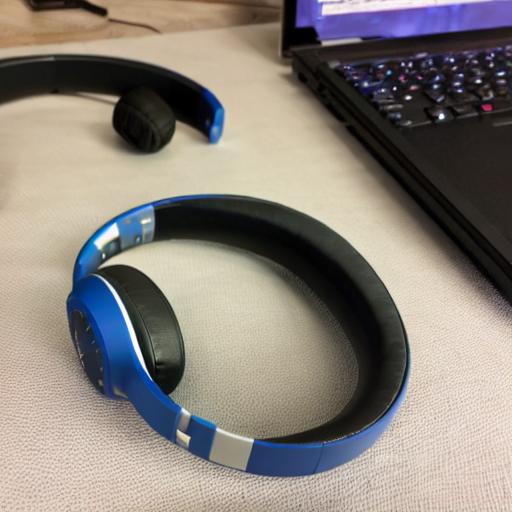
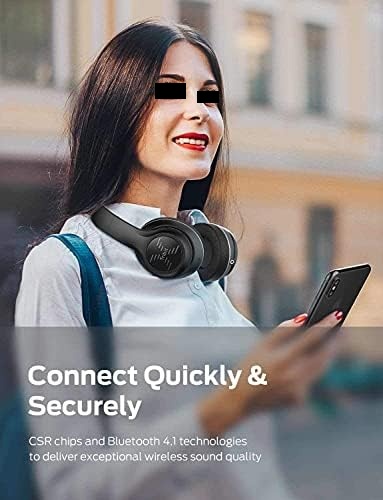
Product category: headphones
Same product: no